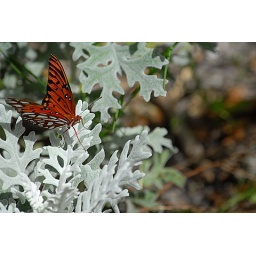
I planted these silver beauties here after a butterfly similar to this one alighted in the heather.